Fred Jones (basketball)

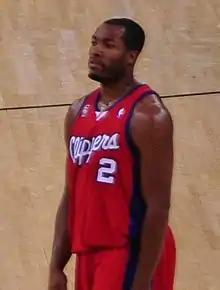
Jones with the Clippers in 2009

Frederick Terrell Jones (born March 11, 1979) is an American former professional basketball player. He played college basketball for the Oregon Ducks and was the winner of the NBA Slam Dunk Contest at the 2004 NBA All-Star Game.